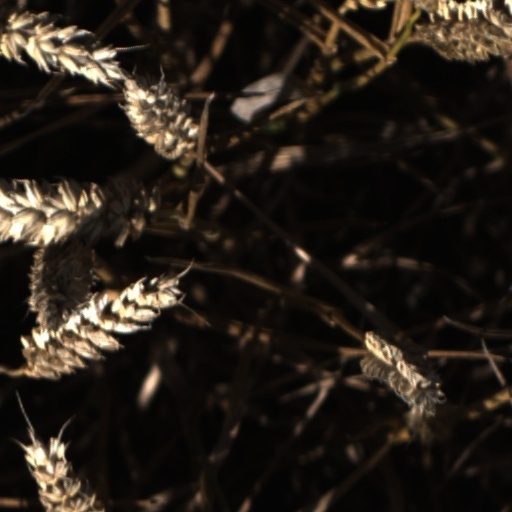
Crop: wheat